In the Zone

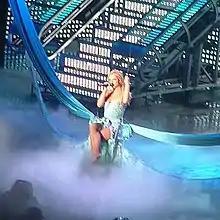
Distant image of a blond woman. She is sitting on a swing hanging from two pieces of fabric. Smoke surrounds her. She is wearing a dress and has her legs crossed. She is holding a microphone and grabbing the swing.

The Matrix commented that after they presented songs to Spears, she tailored them to suit herself, especially the lyrics. Member Lauren Christy said: "... she really knows what she wants. She knows if she's trying something on that doesn't fit right for her. She's like, 'No, that's not me.' She's not one to strap on some sort of fake image." Christy also claimed to be impressed with Spears's vocal ability during the recording of "Shadow". Steve Anderson, Lisa Greene and Stephen Lee wrote "Breathe on Me" at Metrophonic Studios in London. Before meeting with the other writers, Anderson thought of two concepts for songs specifically for Spears: one he had worked on "for ages", and "Breathe on Me", which he drafted on the morning of the sessions. Greene and Lee did not like the first concept, and they wrote "Breathe on Me" with Anderson. The song was produced by Mark Taylor, who kept most of the programming done by Anderson. With Taylor, Spears recorded "Breathe on Me" and "And Then We Kiss", latter of which did not make the album. Other recording locations for the album included the Battery Studios, Daddy's House Recordings and The Dojo in New York City; 3:20 Studios, Decoy Studios, Pacifique Recording Studios, Record Plant and Westlake Recording Studios in Los Angeles; The Chocolate Factory, in Chicago, Triangle Sound Studios in Atlanta, Olympic Studios in London, and Murlyn Studios in Stockholm. Throughout 2003, Spears started testing tracks by playing them in nightclubs such as Show in New York City. Before the album was released, Spears' manager Larry Rudolph commented that it was important for Spears to continue moving away from a traditional pop sound, citing "I'm a Slave 4 U" and "Boys" from "Britney" as departures from her previous music. Barry Weiss, then-president of Jive Label Group, added: "She has achieved what she set out to achieve, which was to make a mature album that didn't sound like something she would have done three years while still making a commercial album that has hit singles. [...] It's the kind of record she should be doing right now, and it came down to her to make it."